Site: saxony
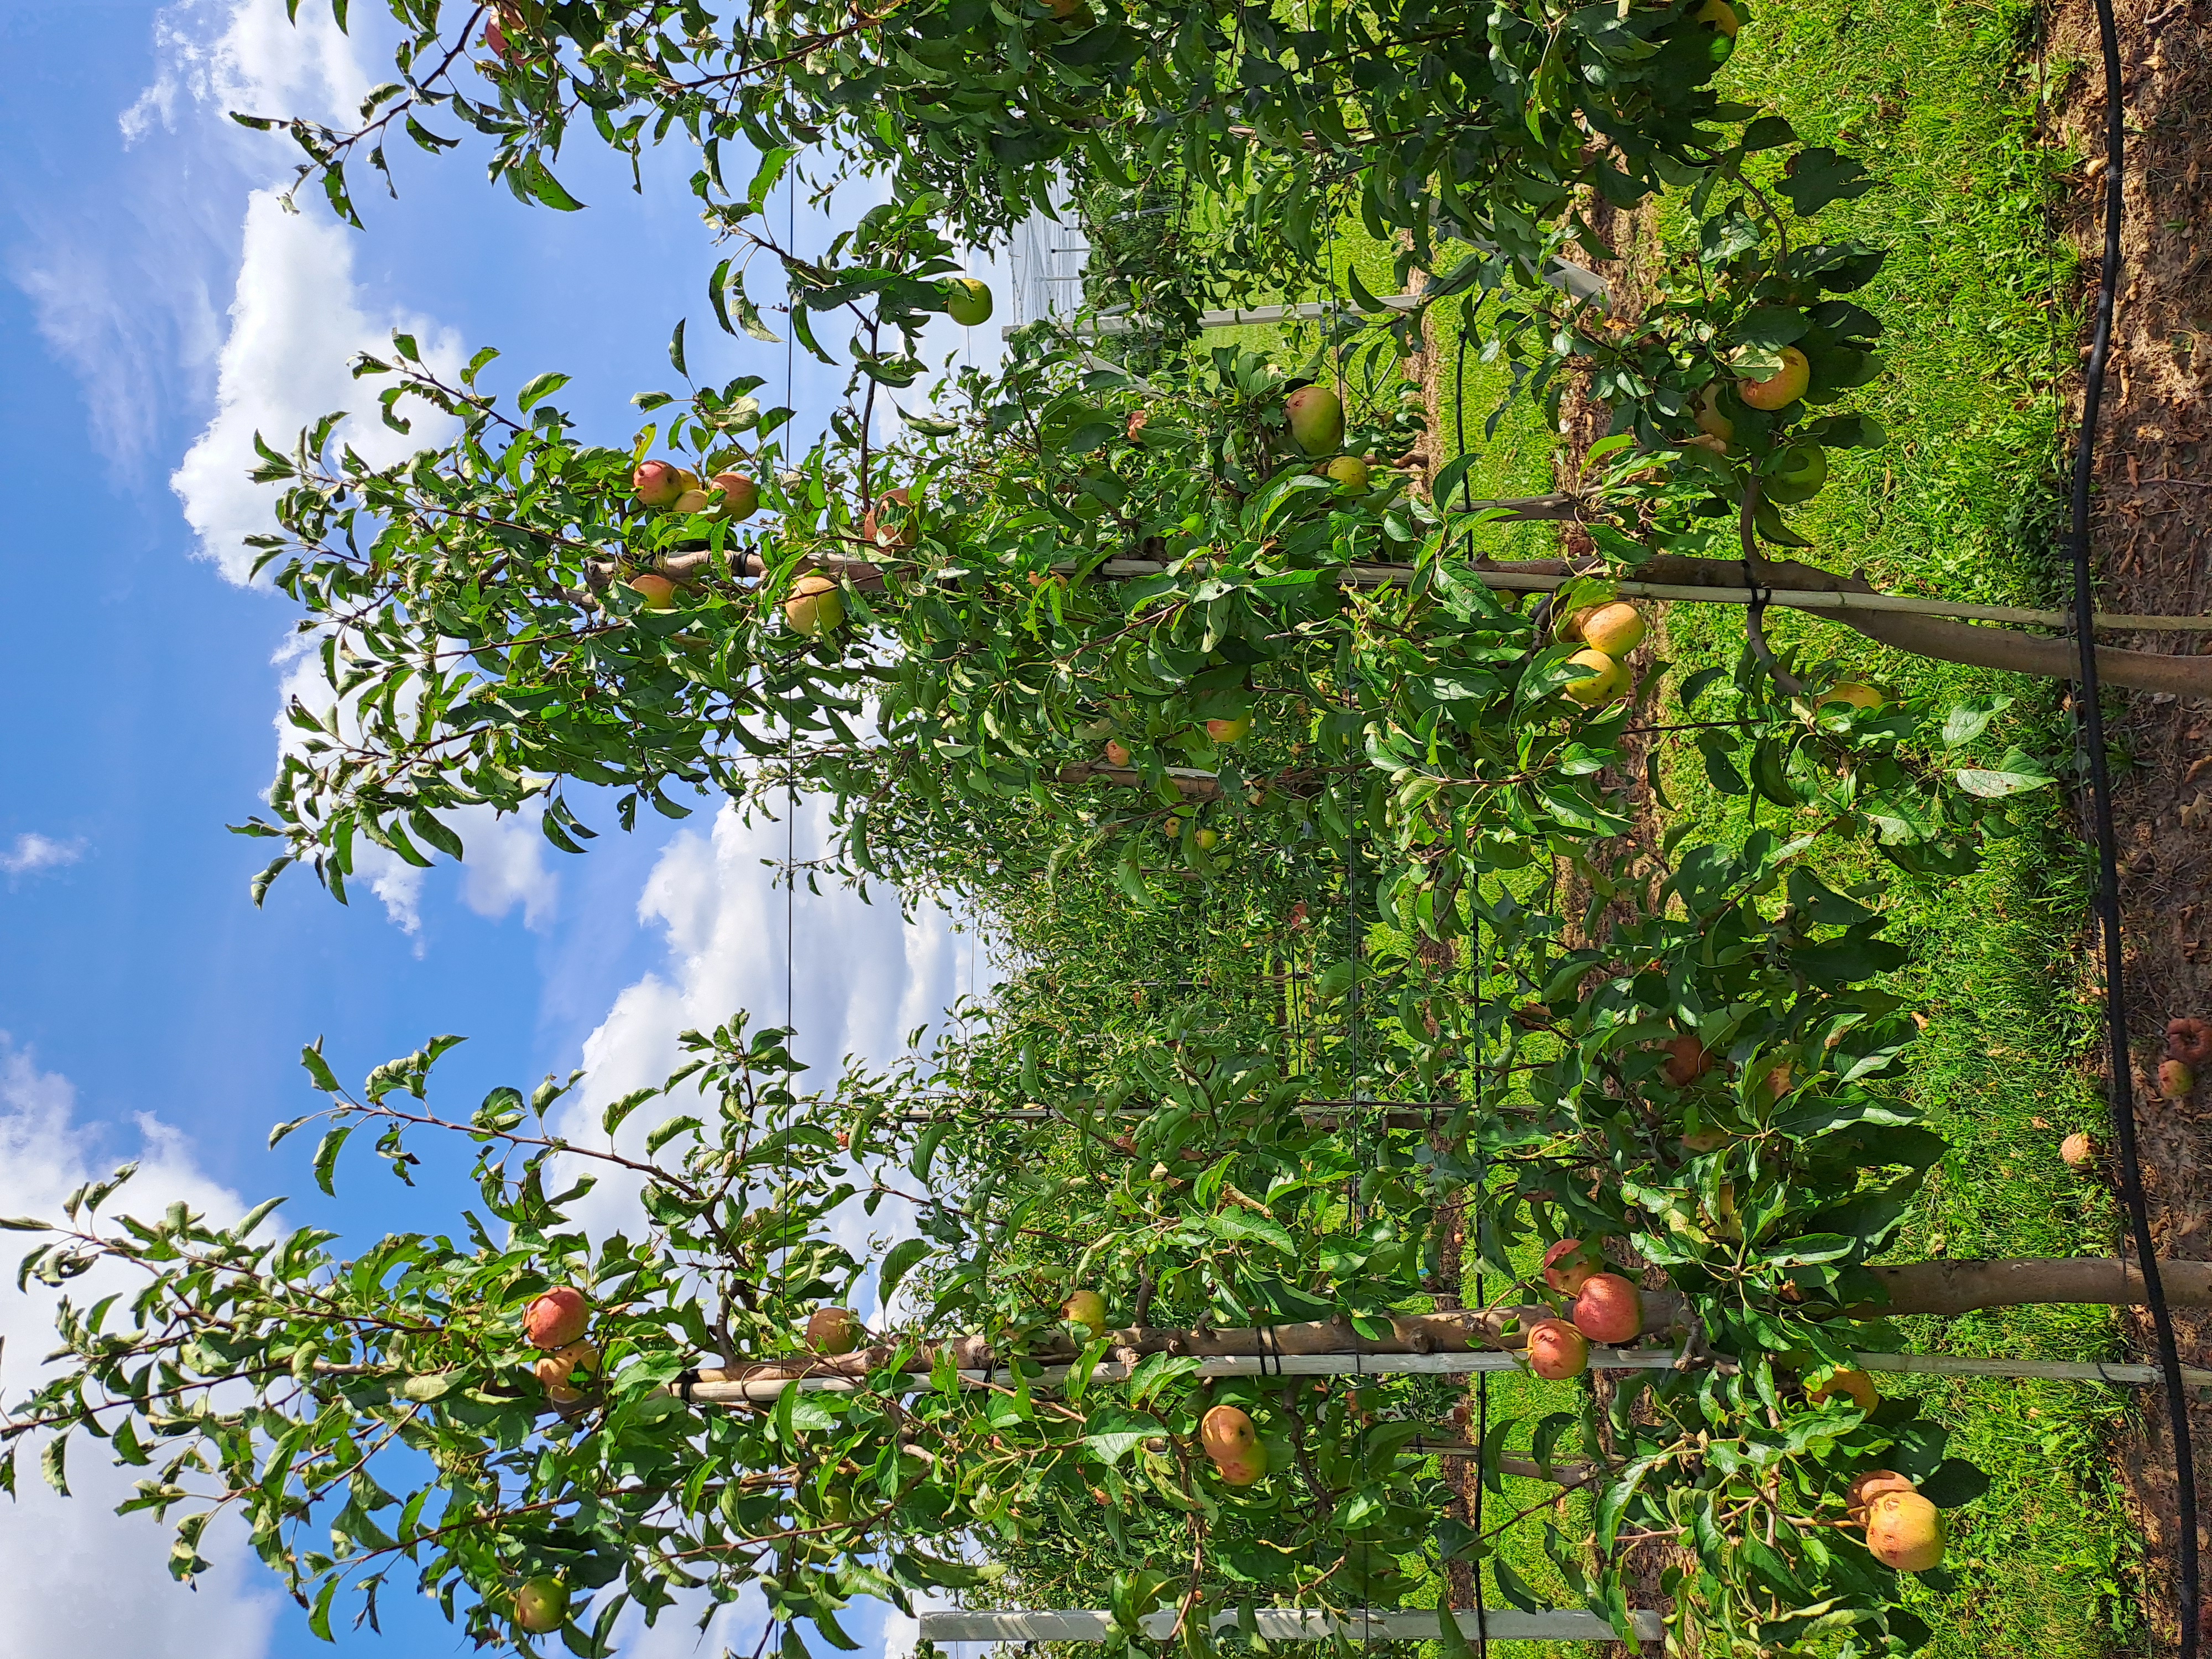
Growth stage (BBCH 85): Maturity of fruit and seed